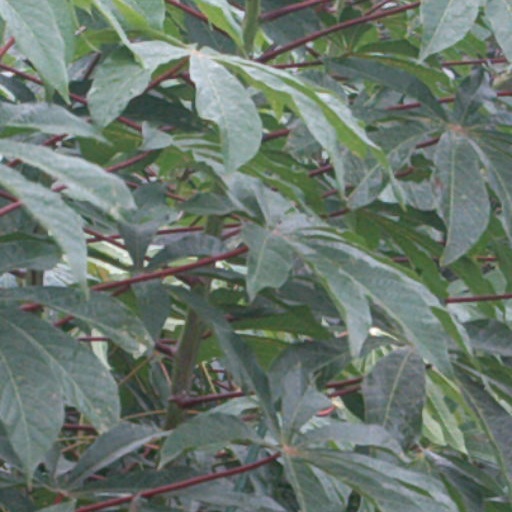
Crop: cassava